Westworld season 3

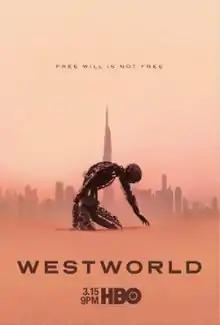
Poster art

The third season of the American science fiction dystopian television series "Westworld", subtitled The New World, premiered on HBO on March 15, 2020, and concluded on May 3, 2020, consisting of eight episodes.